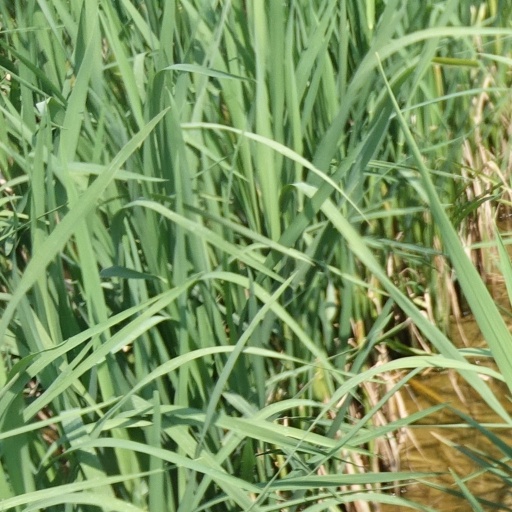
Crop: rice